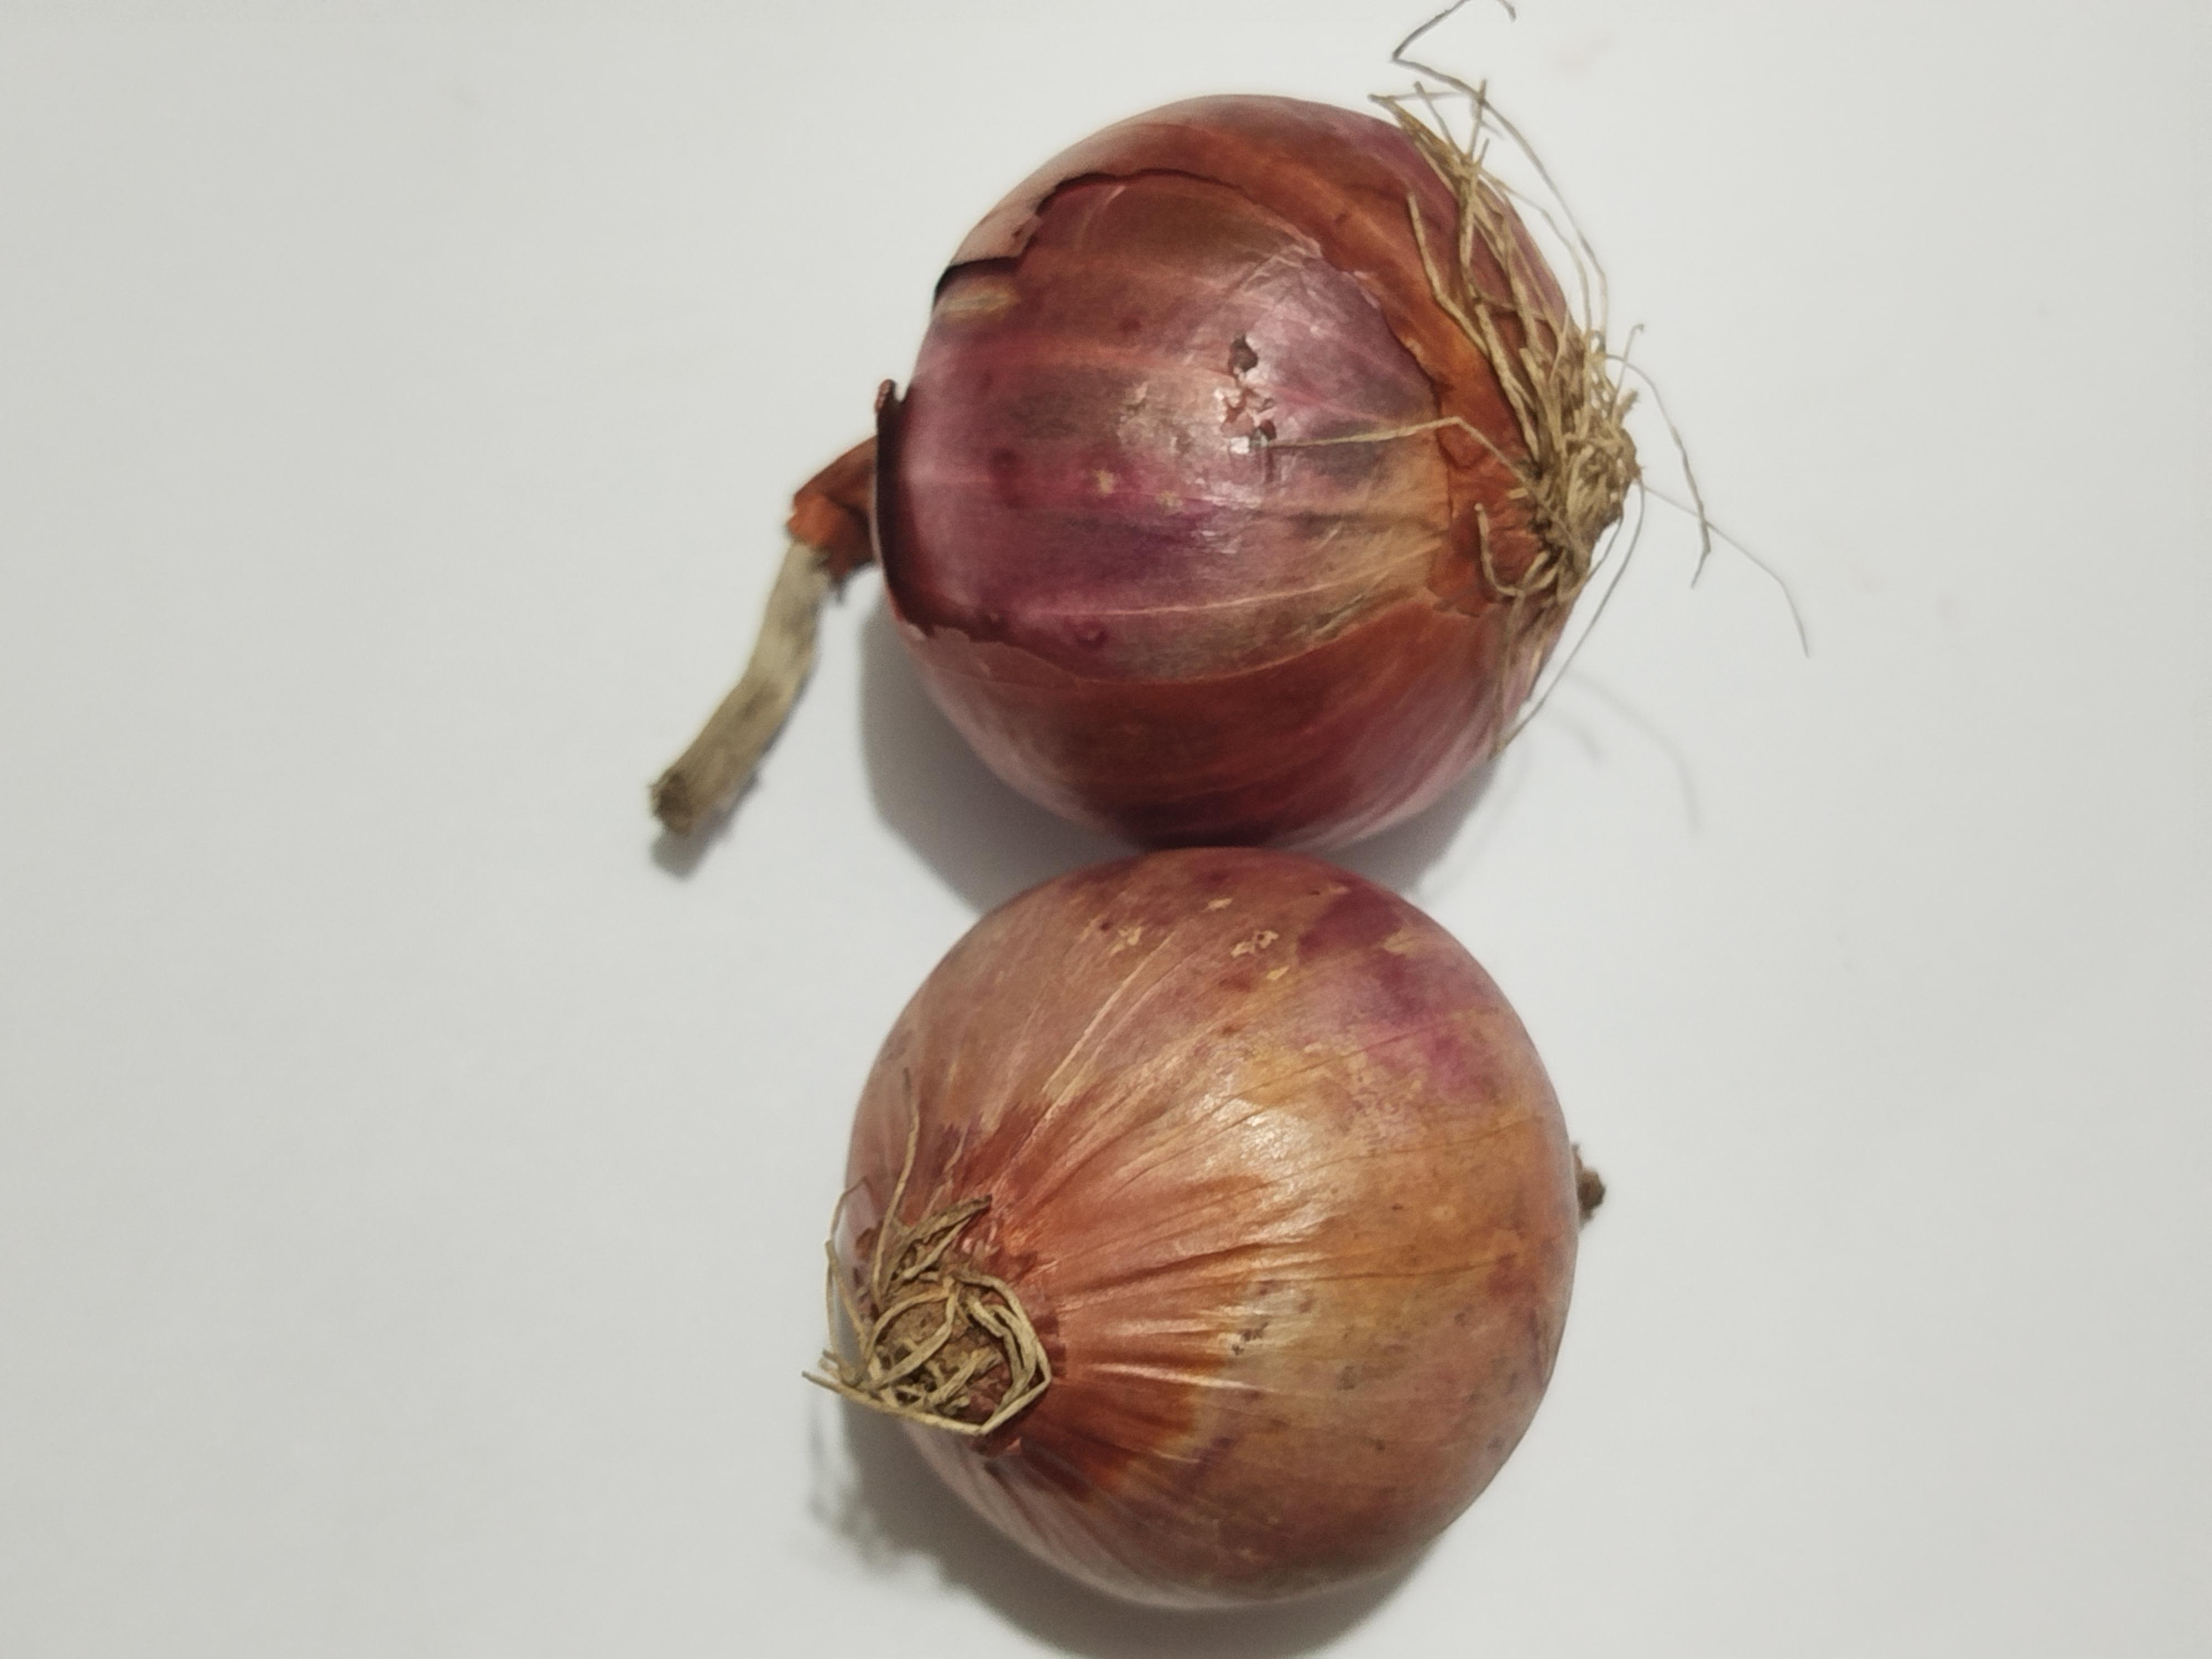
Label: Onion